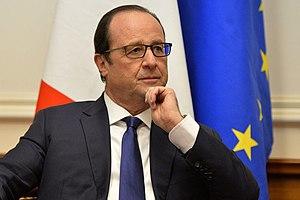
Le Parti socialiste est un parti politique français historiquement classé à gauche et plus récemment au centre gauche sur l’échiquier politique.
Révolution est un essai publié par Emmanuel Macron le 24 novembre 2016, alors qu'il est candidat à l'élection présidentielle de 2017.